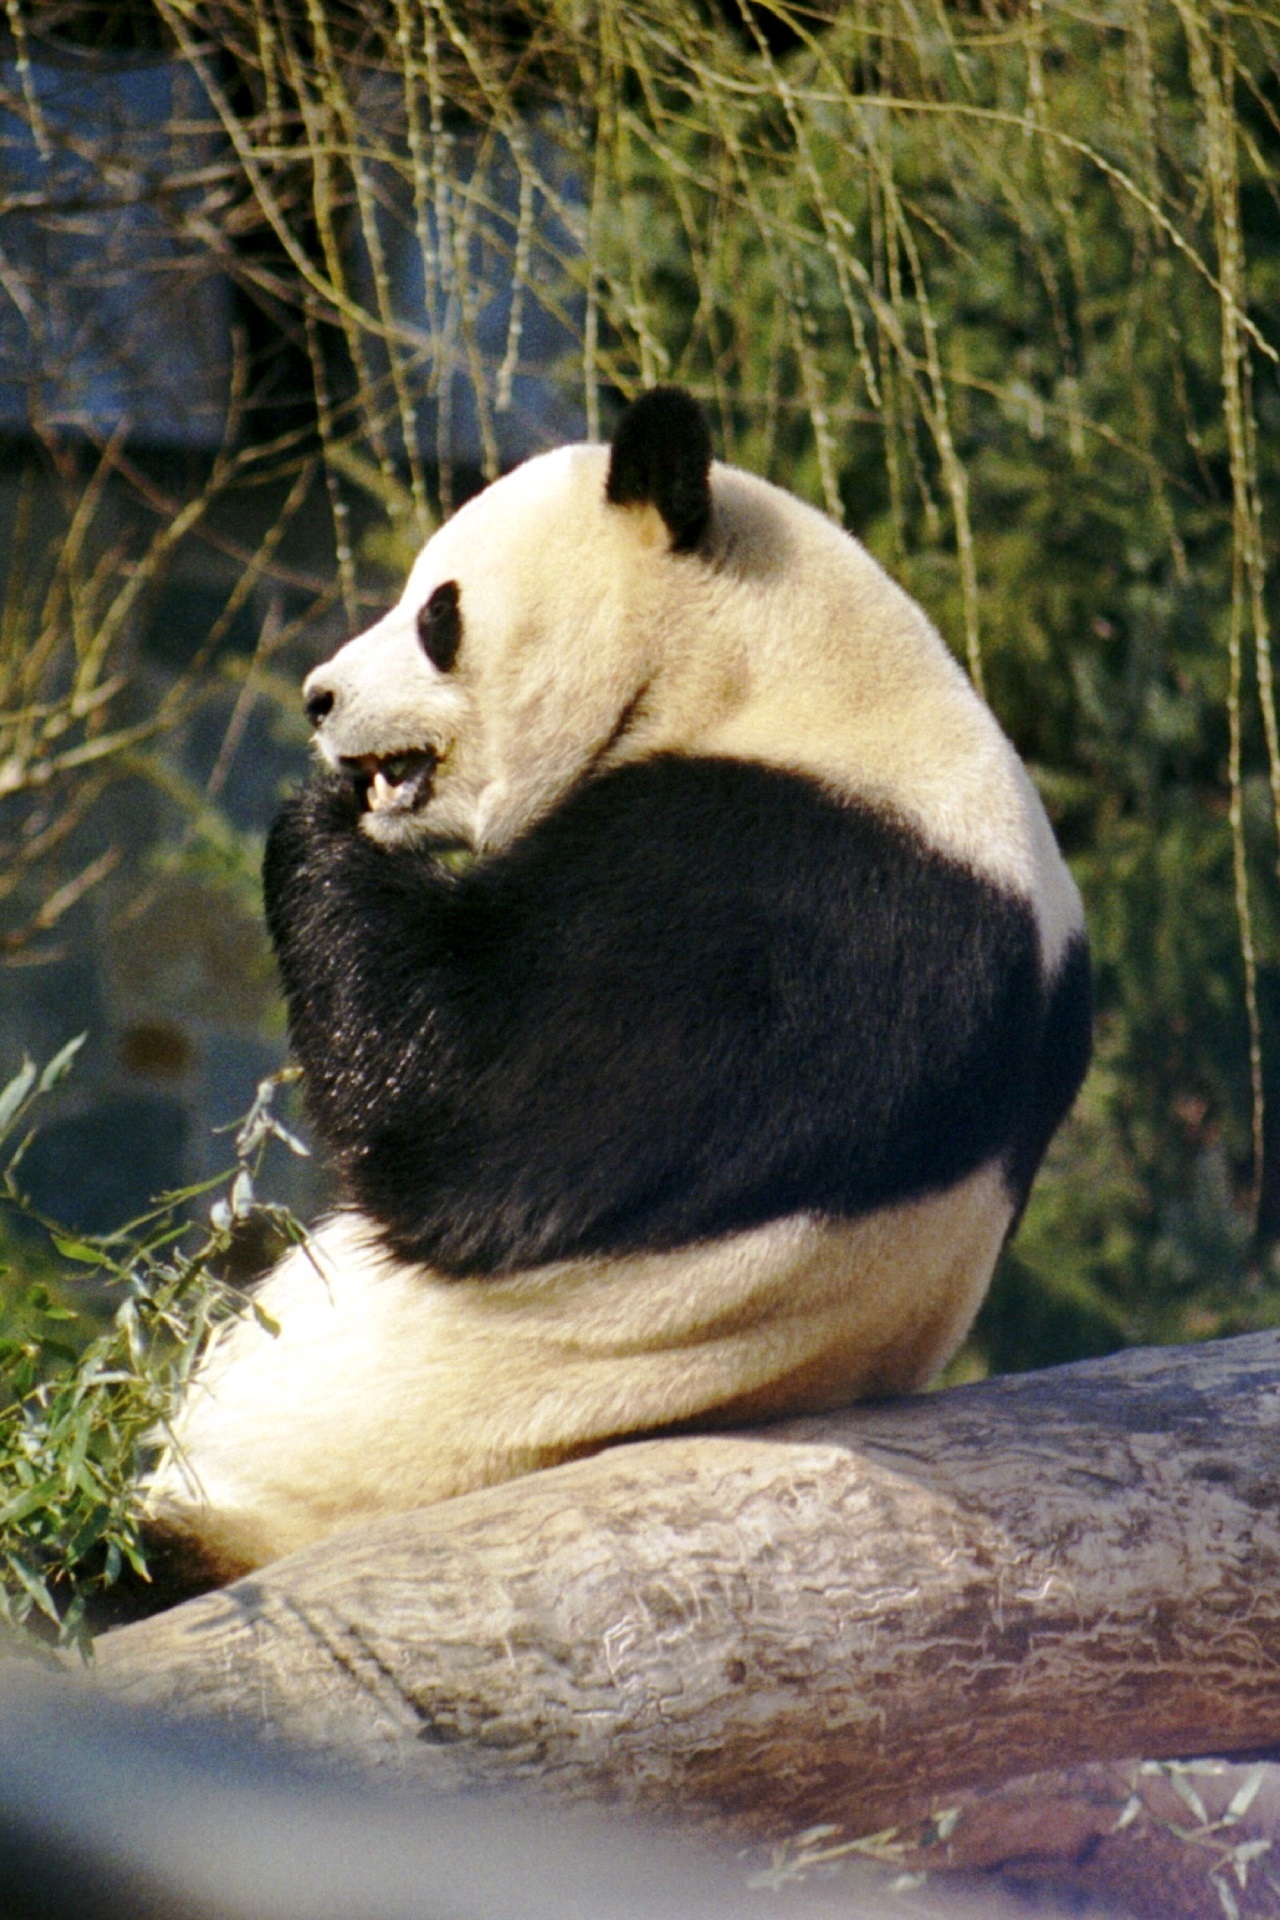
white, bear, wildlife, zoo, mammal, asia, black, fauna, panda, vertebrate, giant panda